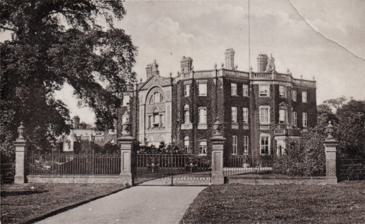
Building: Bostock Hall
Country: United Kingdom
Year built: 1775
Building in Winsford, England Bostock Hall Bostock Hall General information Architectural style Georgian Town or city Winsford Country England Construction started 1771 Renovated 1998-1999 Design and construction Architect(s) Samuel Wyatt Renovating team Architect(s) P J Livesey Website https://bostockhallestate.com/about Listed Building – Grade II* Official name Bostock Hall Designated 10 March 1953 Reference no. 1138416 Bostock Hall is a country house to the northeast of Winsford , Cheshire , England.  A former Georgian house, it was rebuilt in 1775 for Edward Tomkinson. It is thought that the architect was Samuel Wyatt . Alterations and additions were made to it in the middle of the 19th century and in 1875.  The house is constructed in brick with ashlar dressings; it has a slate roof.  It is in three storeys plus a basement. Its plan is L-shaped.  The entrance front has a central bow window rising through all floors, and a single-storey porch with a balustraded parapet . The garden front has two bows, between which are a Venetian window with a Diocletian window above. The house is recorded in the National Heritage List for England as a designated Grade II* listed building . See also Cheshire portal Grade II* listed buildings in Cheshire West and Chester Listed buildings in Bostock References